Fred Stoller

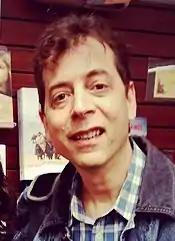
Stoller in 2012

Fred Stoller (born March 19, 1958) is an American actor, stand-up comedian and author. He is best known for portraying Gerard on "Everybody Loves Raymond" and the voice of Chuck the Evil Sandwich Making Guy in the PBS Kids's series, "WordGirl".